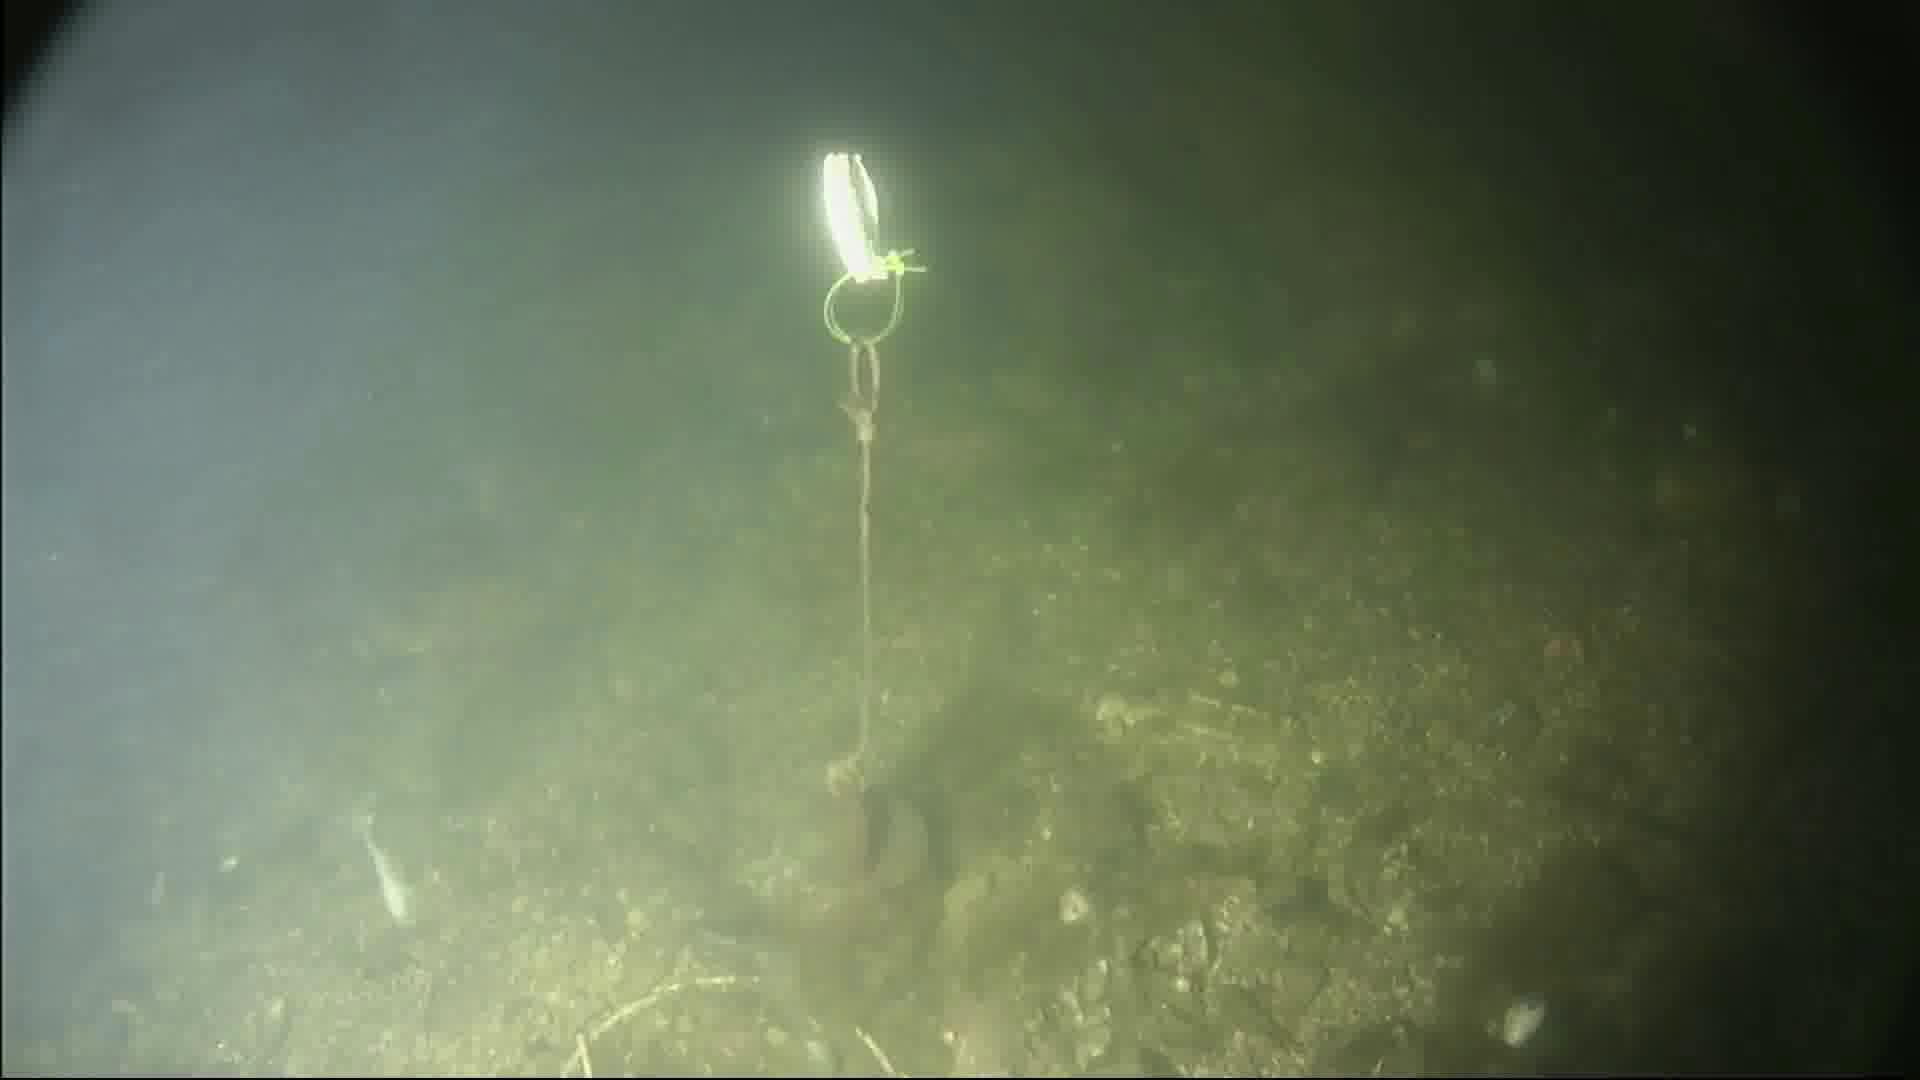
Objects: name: small_fish